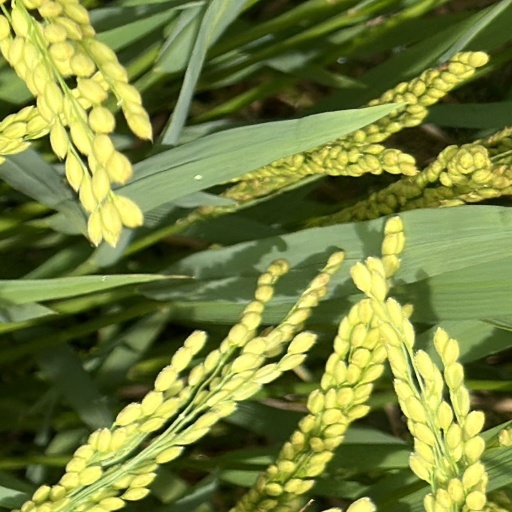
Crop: rice